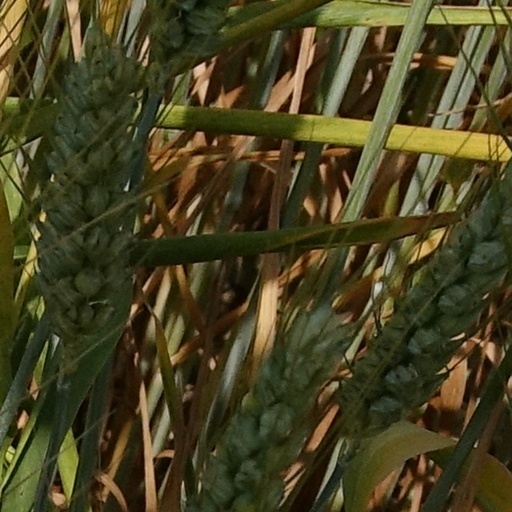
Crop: wheat